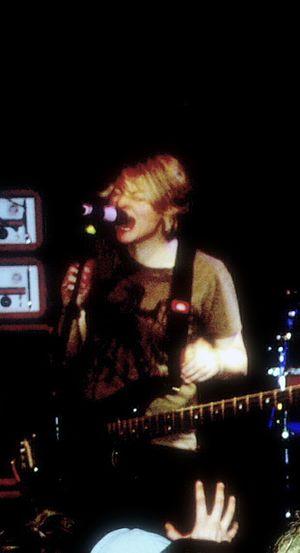
Circle Takes the Square est un groupe de screamo américain, originaire de Savannah, en Géorgie. Le groupe débute avec un EP de sept morceaux musicaux en 2001, suivi d'une collaboration avec le groupe Pg. 99. En 2004, il commercialise As the Roots Undo aux labels Robotic Empire et HyperRealist Records. Le groupe commercialise son second album intitulé Decompositions le 21 décembre 2012 sous téléchargement payant.